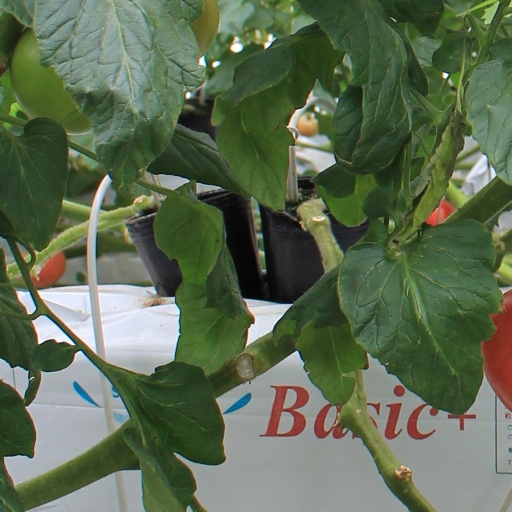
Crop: tomato